Omas gegen Rechts

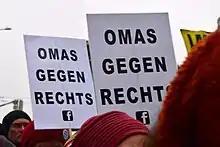
Black & white posters at a Vienna demonstration

Omas gegen Rechts (Grannies against the Right) is a (initiative of citizens) in Germany and Austria. Founded in Vienna in 2017, in protest at extreme right-wing political positions, a German initiative was founded in 2018. Its members are mostly women in retirement or close to legal retirement age, concerned about developments in politics and social life that they regard as detrimental to a future for their grandchildren. Omas gegen Rechts were awarded the Paul Spiegel Prize for civil courage by the Central Council of Jews in Germany in 2020.